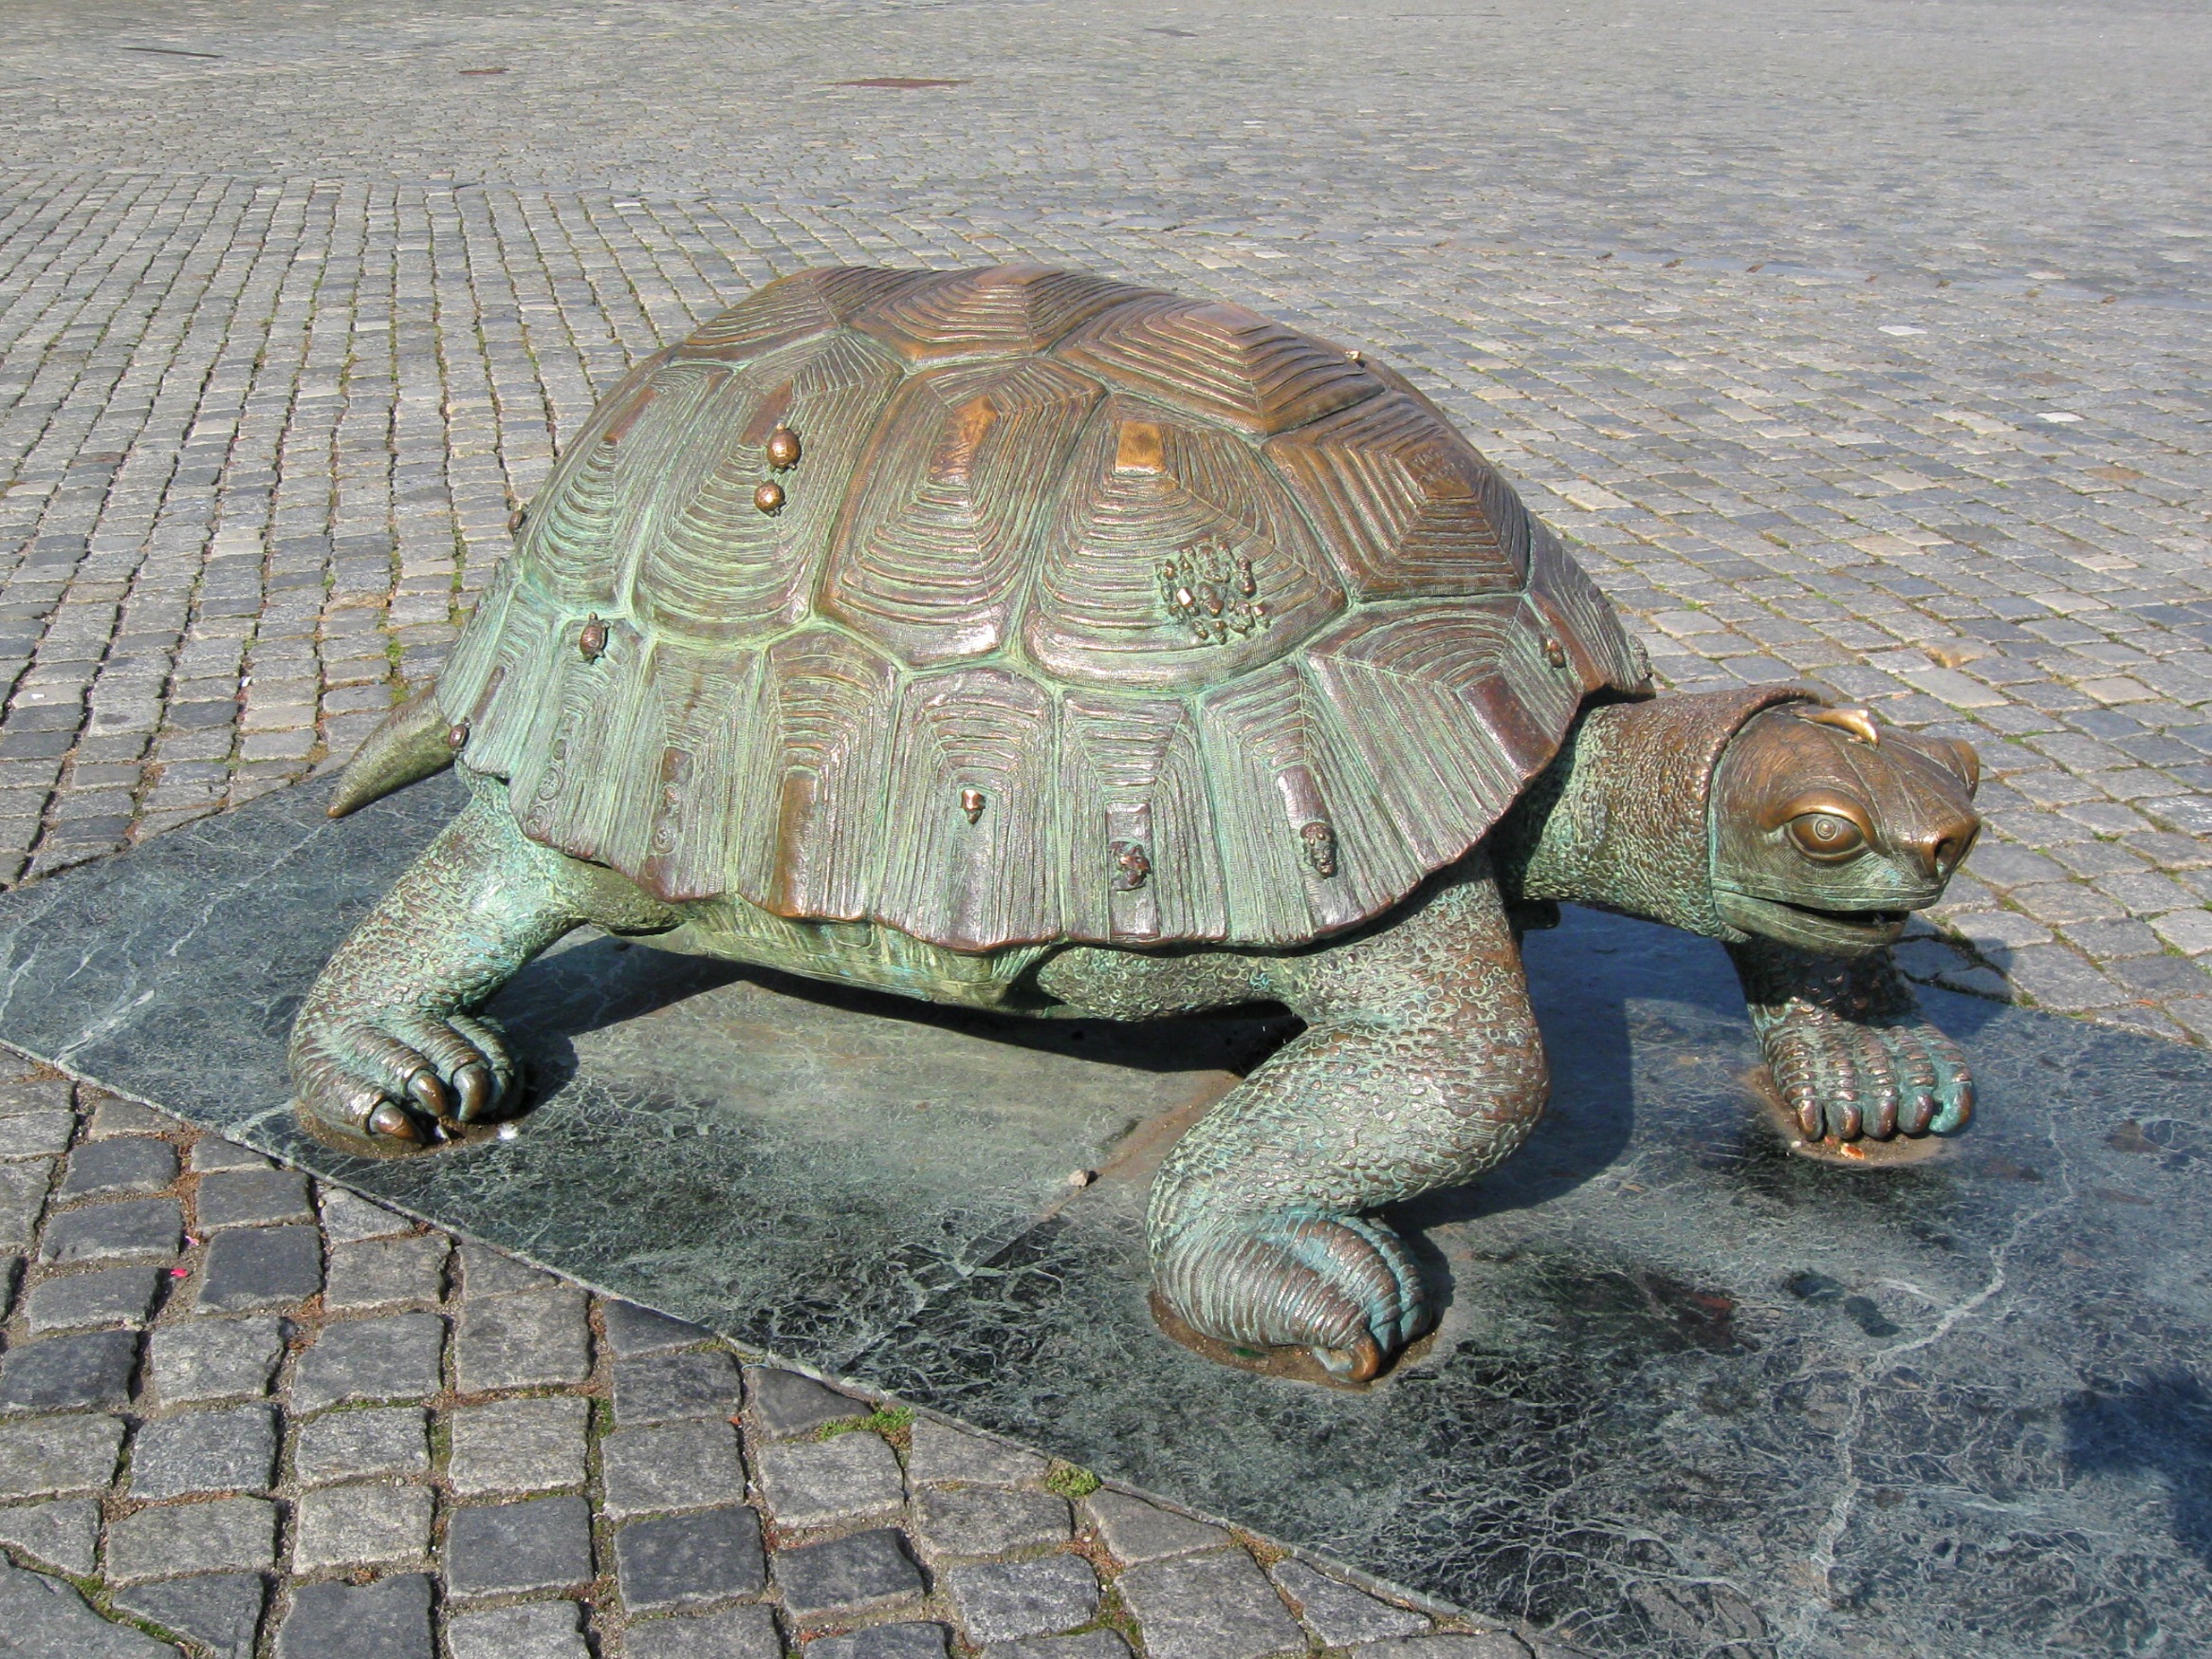
metal, turtle, sea turtle, reptile, fauna, tortoise, vertebrate, bronze, box turtle, czech republic, olomouc, the statue of, loggerhead, common snapping turtle, emydidae, chelydridae